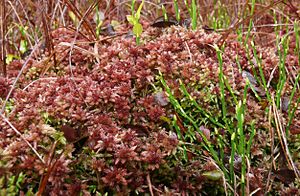
Rød tørvemos
Rød tørvemos er et stort og groft tørvemos, der er mere eller mindre rødfarvet. Det kendes på de afrundede butte grene med brede og hule blade sammen med en karakteristisk vinrød farve. Arten kan dog være grøn, når den vokser i skygge, hvor den kan ligne Alm. Tørvemos.